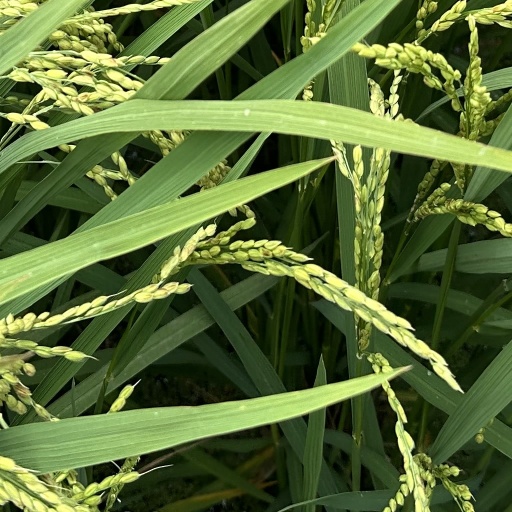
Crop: rice